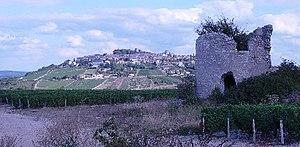
Vue de Sancerre, depuis la commune de Verdigny
Sancerre est une commune française située dans le département du Cher en région Centre-Val de Loire.